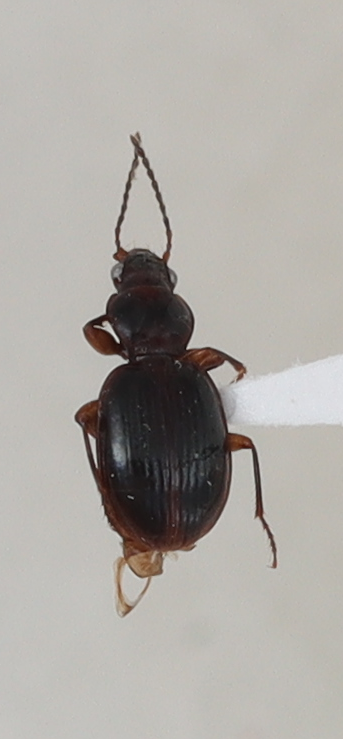
Scientific name: Mecyclothorax konanus
Plot: 17
Trap: S
Collected: 20200915